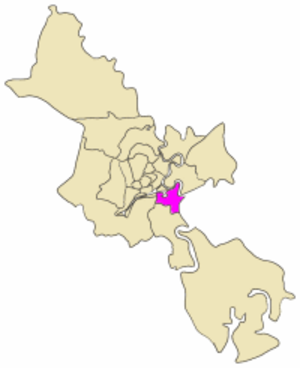
Le 7ᵉ arrondissement est un arrondissement urbain situé au sud-est de Hô-Chi-Minh-Ville au Viêt Nam.